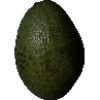
Label: Avocado 1